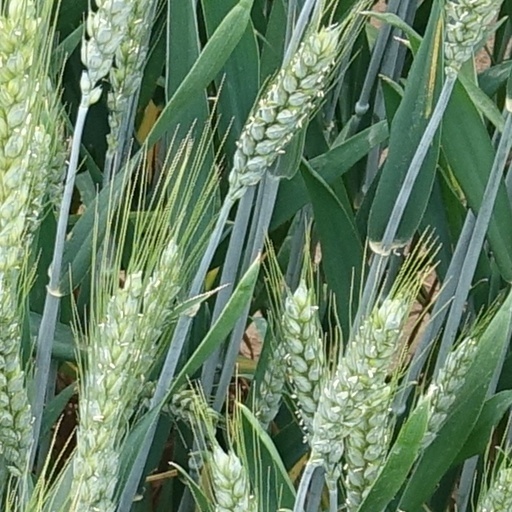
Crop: wheat